Port of Shenzhen

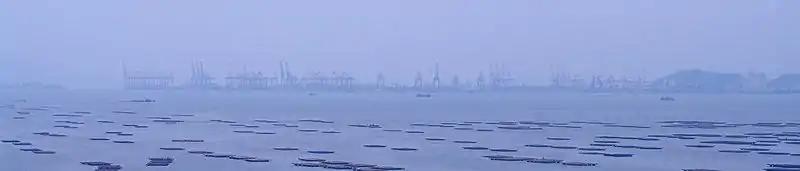
Port of Shenzhen viewed from Shenzhen Bay

The Port of Shenzhen consists of six ports: the Yantian and Dapeng port areas in the east, and the Nanshan, Dachan Bay, Dachan Island, Xiaochan Island, and Bao'an port areas in the west.